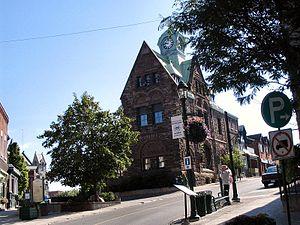
Voici la liste des lieux historiques nationaux du Canada situé en Ontario. En mai 2012, on compte 263 lieux historiques nationaux en Ontario, dont 37 sont administrés par Parcs Canada. À ce nombre, il faut ajouter aussi cinq sites qui ont perdu leur désignation. Pour les villes de Toronto, Ottawa et Kingston voir :
Mississippi Mills est une ville de l'Est de l'Ontario. Elle est située dans la Région de la capitale nationale du Canada.
Cet article recense les lieux patrimoniaux du comté de Lanark inscrits au répertoire des lieux patrimoniaux du Canada, qu'ils soient de niveau provincial, fédéral ou municipal.